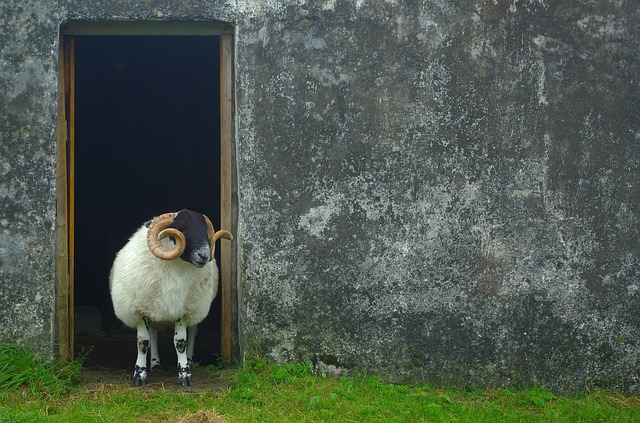
Label: sheep